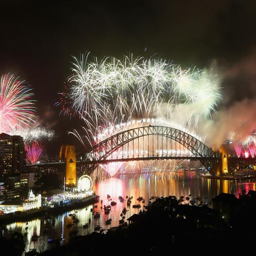
fireworks explode off the sydney harbour bridge .